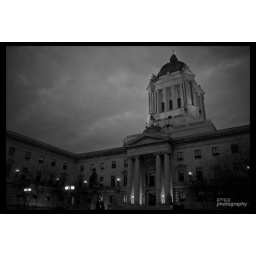
legislature in black & white